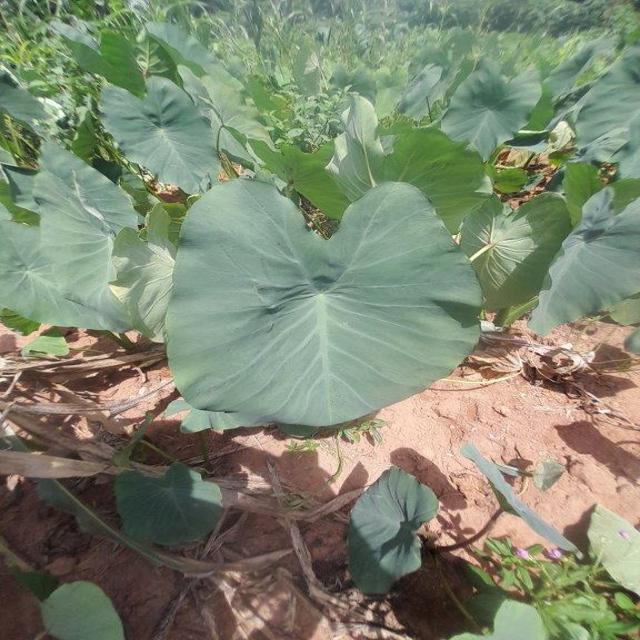
Label: Healthy